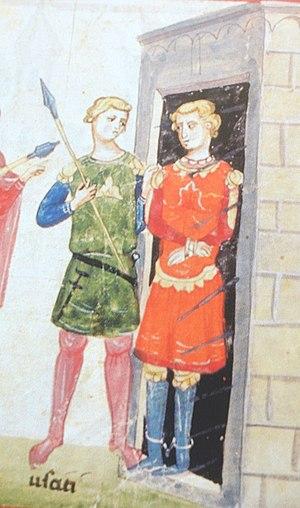
Louis de Dampierre est né en 1272 et est mort à Paris le 22 juillet 1322, comte de Nevers de 1280 à 1322, comte de Rethel de 1290 à 1322, fils de Robert III de Dampierre, comte de Flandre et de Yolande de Bourgogne, comtesse de Nevers.